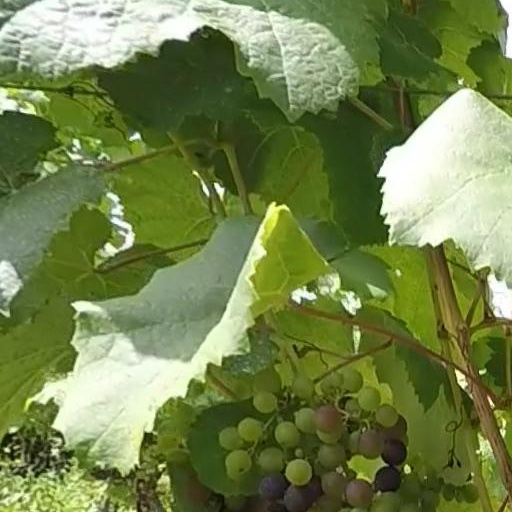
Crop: grape